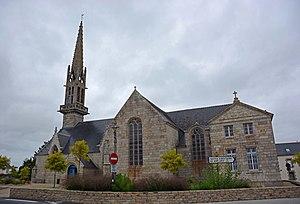
Église Saint-Pierre-et-Saint-Paul à Melgven - Façade sud.
L’église Saint-Pierre-et-Saint-Paul est un lieu de culte catholique situé dans la commune de Melgven, dans le département du Finistère, en Bretagne, dont la construction a débuté lors du XVIᵉ siècle.
La liste des églises du Finistère recense de la manière la plus complète possible les églises, cathédrales et basiliques situées dans le département français du Finistère.
Melgven [mɛlvɛ̃] est une commune du département du Finistère, dans la région Bretagne, en France.